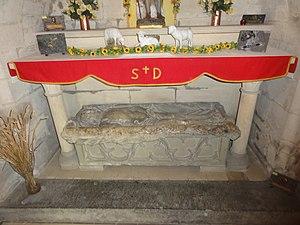
Druon de Sebourg est un saint de l'Église catholique, patron des bergers dans le Nord de la France, fêté le 16 avril, et localement chaque année le jour de la fête de la Sainte Trinité.